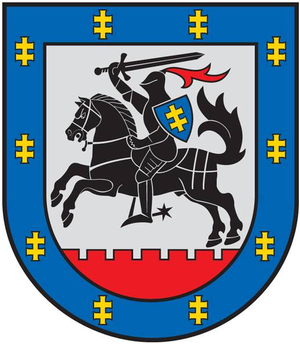
L'apskritis est une subdivision territoriale et administrative de Lituanie. La Lituanie compte 10 apskritys, qui portent tous le nom de leur capitale. Chaque apskritis est à son tour divisé en municipalités. On compte au total 60 municipalités en Lituanie. Ces divisions ont été créées en 1994 et modifiées en 2000.
L'apskritis de Panevėžys est l'un des 10 apskritys de Lituanie. Il est situé au nord-est du pays et sa capitale administrative est Panevėžys.